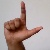
The image shows a hand gesture representing the letter 'L' in Indian Sign Language.